Williamsburg Pottery Factory

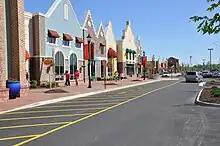
New shopping center (2012)

On August 31, 2010, Kim Maloney unveiled plans for a new $20 million, retail development. Construction began on the new Williamsburg Pottery in December 2010 at the original 1938 location on Richmond Road, following demolition of the old outlet buildings on that site. The new development has a much smaller footprint than before, with a more modern, sleek, and upscale look. The renovation, which resembles a Dutch-inspired European Marketplace, only covers 19 acres. It includes three separate buildings that encompass nearly 160,000 sq. ft. of retail and restaurant space, as well as over 10,000 sq. ft. of office space.